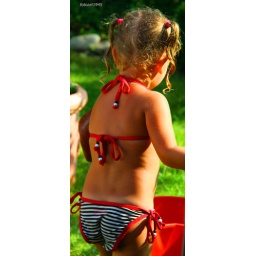
Dutch girl in red white and blue